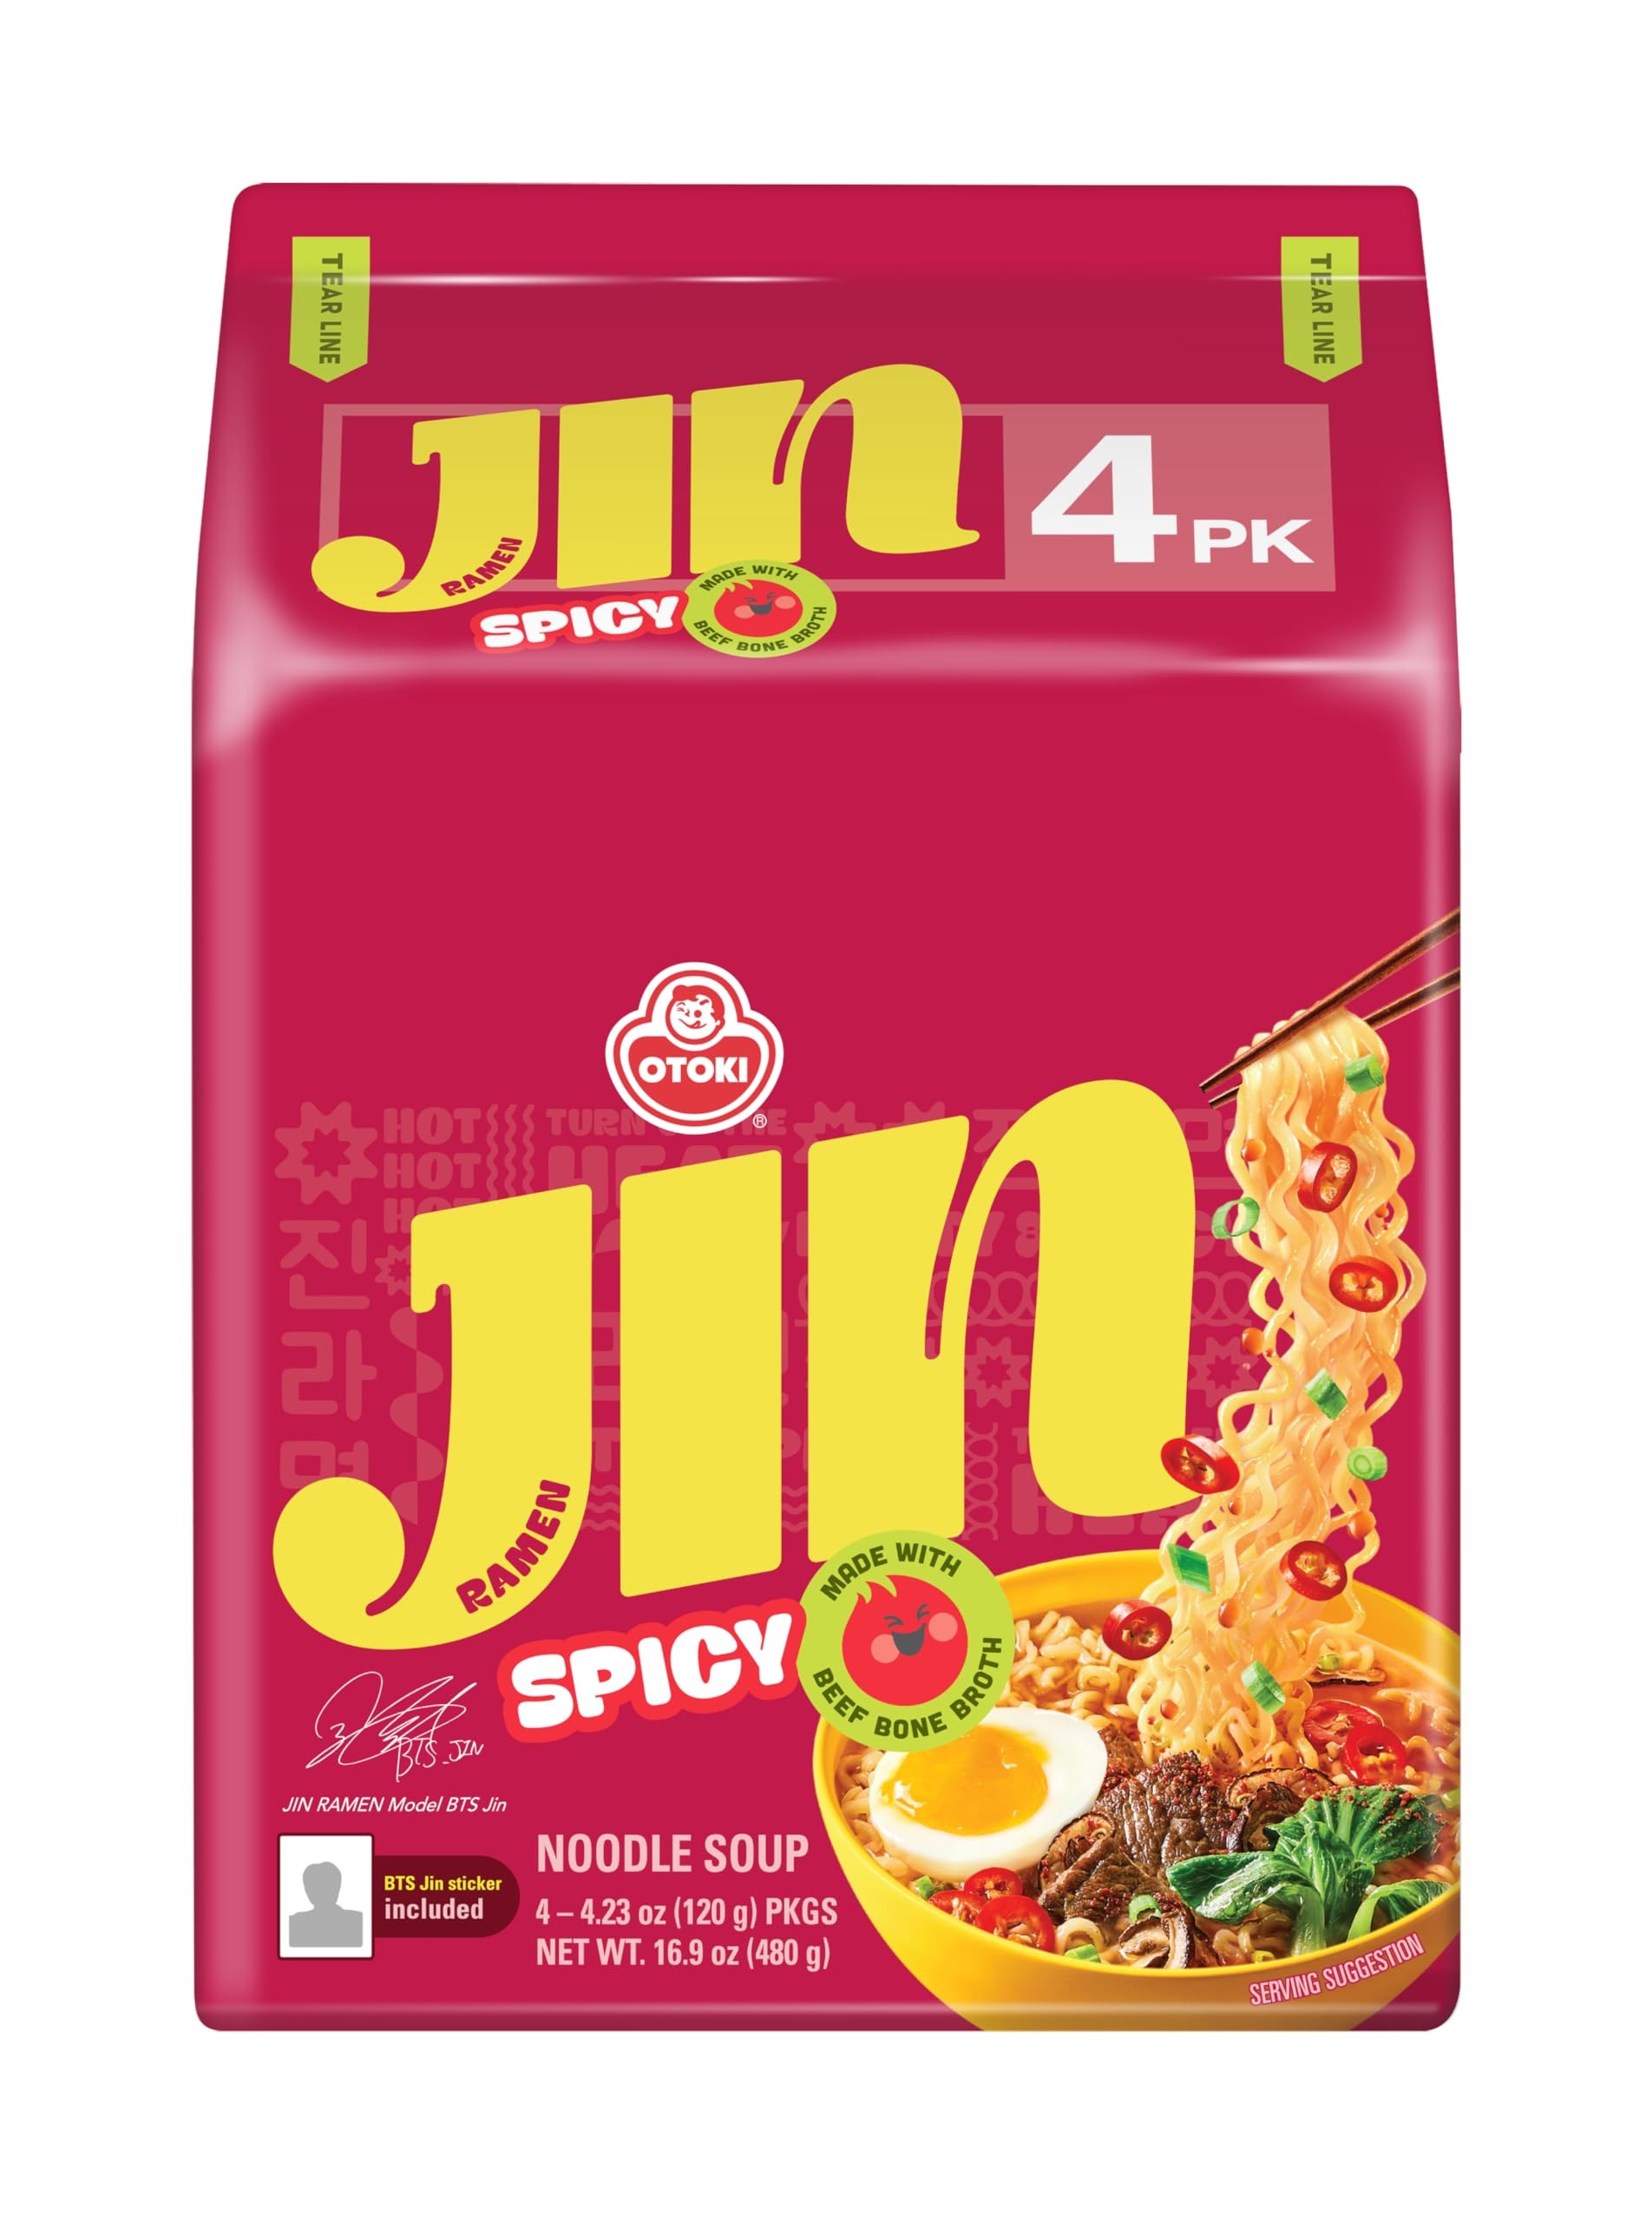
Item Name: OTOKI Jin Ramen Spicy Flavor, Authentic Korean Instant Noodles, Savory & Rich Gourmet Ramen 4.23oz x 4 Pack
Bullet Point 1: Korea’s Iconic Ramen Since 1988: Jin Ramen Spicy has been a beloved choice for over three decades, celebrated as Korea's national staple.
Bullet Point 2: Rich Beef Bone Broth: Made with New Zealand beef bone broth simmered for 13 hours using traditional cooking methods with fresh ingredients for unmatched depth of flavor.
Bullet Point 3: Perfect Chewy Noodles: Premium noodles with the ideal chewiness, ensuring a satisfying texture that resists sogginess.
Bullet Point 4: Authentically Korean: Proudly made in Korea with fresh ingredients, bringing you a true taste of Korean cuisine.
Bullet Point 5: Bold Spicy Yet Comfort: A rich, spicy broth with deep, feisty flavors that heat lovers will enjoy. Enjoy the perfect balance of spice and savory depth in every bite, satisfying your cravings for bold, spicy flavors.
Bullet Point 6: Quick and Convenient Meal: OTOKI Jin Ramen is a pantry staple for every kitchen. With quick stovetop-style preparation, it’s ready in just 4 minutes, making it the perfect quick meal for busy days or anytime you need a fast, satisfying meal for everyone.
Bullet Point 7: Versatile Meal Option: Customize your Jin Ramen with your favorite toppings like eggs, vegetables, or meat for a personalized meal.
Bullet Point 8: Convenient 4 Pack: Perfectly portioned for quick meals or sharing in your pantry, this 4-pack of Jin Ramen ensures you always have a delicious, satisfying option on hand.
Bullet Point 9: Jin is Always Jin - Updated Packaging & Enhanced Flavor: New and improved packaging design with upgraded ingredients for a richer, bolder taste.
Bullet Point 10: Trusted Quality Under a New Name: Formerly known as Ottogi, the brand transitions to OTOKI, continuing its legacy of crafting authentic Korean instant noodles since 1969.
Product Description: <p>Satisfy your cravings for bold, spicy flavor with <strong>OTOKI Jin Ramen Spicy Flavor</strong>, Korea’s national staple ramen since 1988. This updated version features upgraded ingredients and modern packaging, while preserving the same trusted quality. Crafted with <strong>New Zealand beef bone broth</strong> simmered for 13 hours using traditional cooking methods, the broth offers a rich, savory base with deep, feisty flavors that bring the heat. The noodles are perfectly chewy, providing a premium texture that resists getting soggy.</p> <p>Authentically Korean and made with fresh ingredients, <strong>OTOKI Jin Ramen Spicy</strong> is ready in just 4 minutes for a quick and satisfying stovetop meal. Perfect for heat lovers, this ramen delivers a bold, spicy experience that will spice up your day and bring the true taste of Korea to your table.</p>
Value: 16.92
Unit: Ounce

Price: 12.99